Dave Kerzner

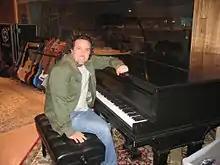
Kerzner sitting at an Emblem Steinway piano

In 1996 Kerzner founded the sound development company Sonic Reality Inc, which focuses on the sampling of every type of musical instrument from vintage keyboards to drums to orchestral and world instruments. While developing music technology and creative tools for musicians, Kerzner collaborated with professional artists to sample and digitally reproduce the sounds of many types of musical instruments. The sounds are played from music software like samplers and other music recording tools. Sonic Reality produces "play along" DrummerTracks and other backing tracks for guitarists, bass players, keyboardists, and singers to work with via various audio devices, mobile devices, and recording software. His sounds have been used by artists worldwide.